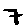
Label: 7